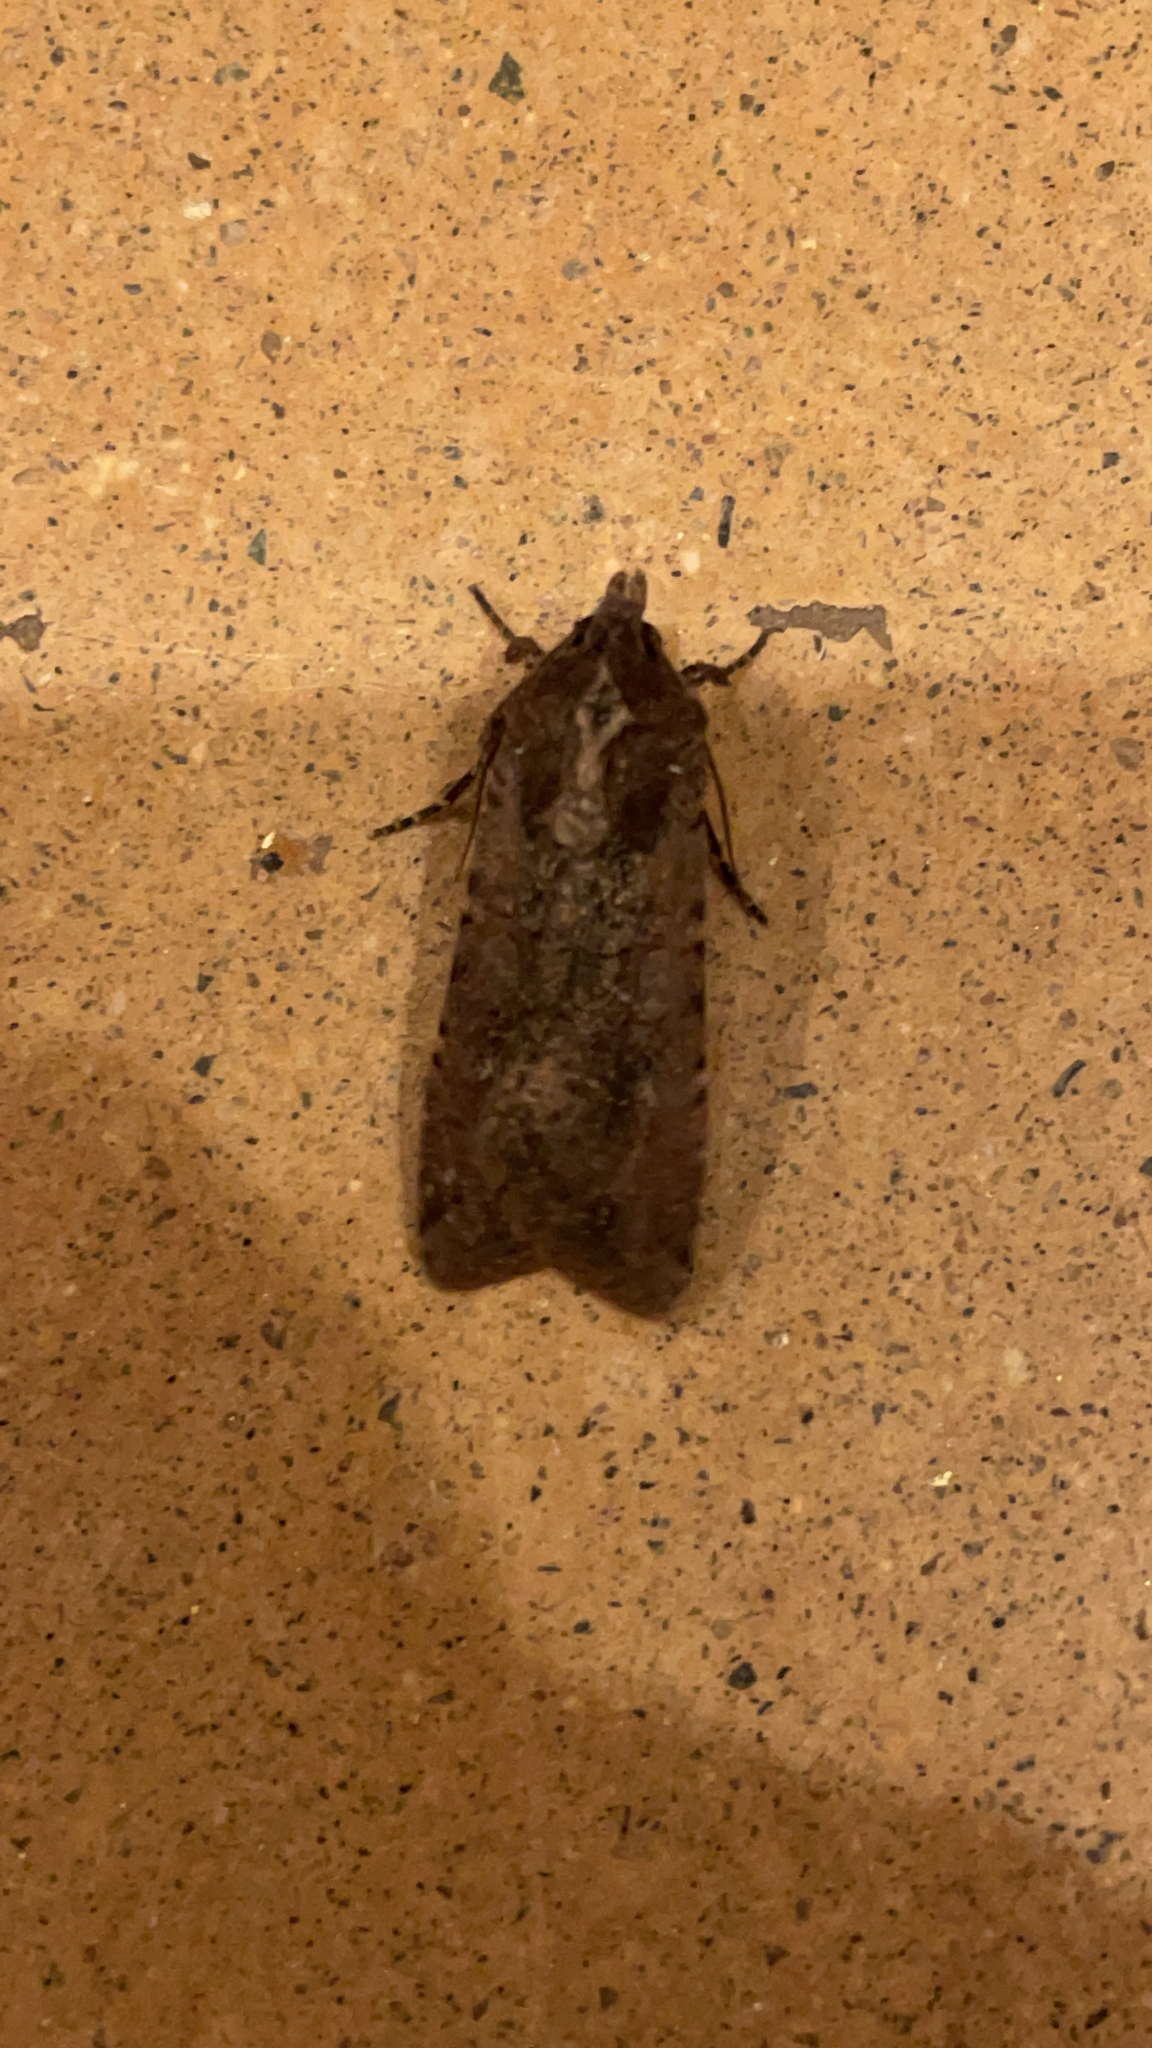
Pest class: cutworms